Hankou

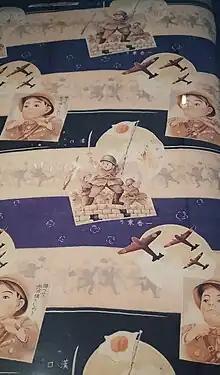
Japanese child's blanket 1938 includes name Hankow. Museum of Far Eastern Antiquities, Stockholm. The culture of war.

In the 1920s and 30s, Hankou was one of the Yangtze River ports patrolled by the US Navy to maintain US interests in the area (Yangtze Patrol).